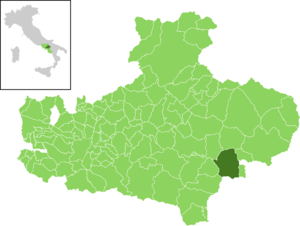
Conza della Campania est une commune italienne de la province d'Avellino dans la région Campanie en Italie.